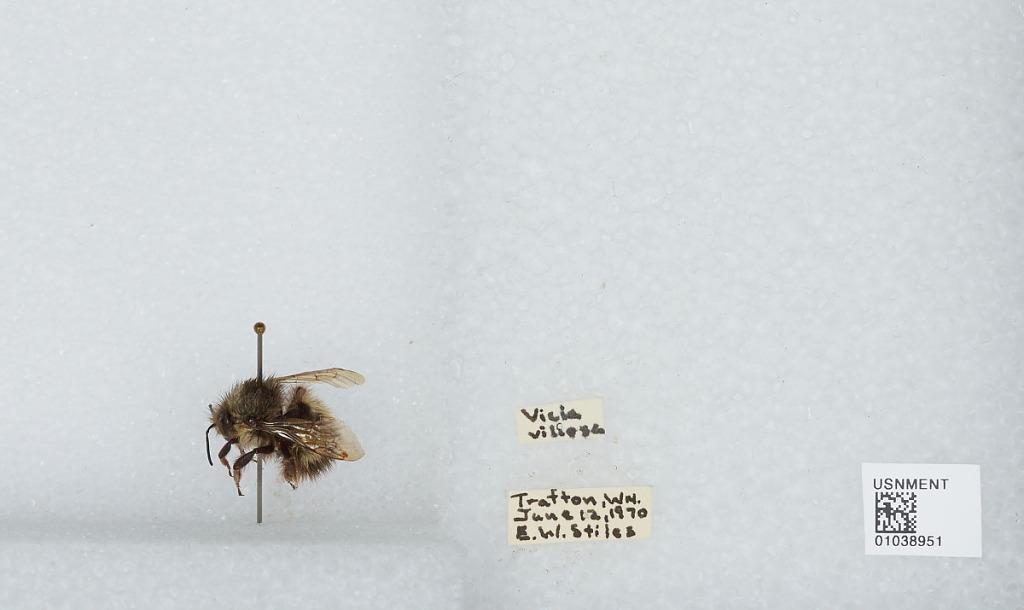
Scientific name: Bombus (Pyrobombus) sitkensis Nylander
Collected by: E. Stiles
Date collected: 1970-6-12
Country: United States
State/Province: Washington
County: Snohomish
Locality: Trafton
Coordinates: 48.2369, -122.059